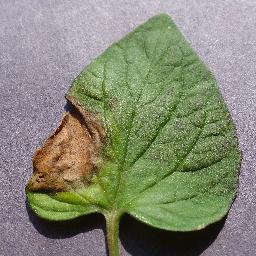
Label: Tomato___Late_blight